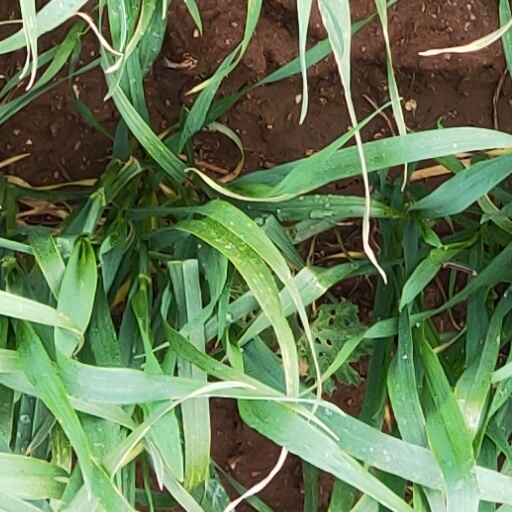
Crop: wheat